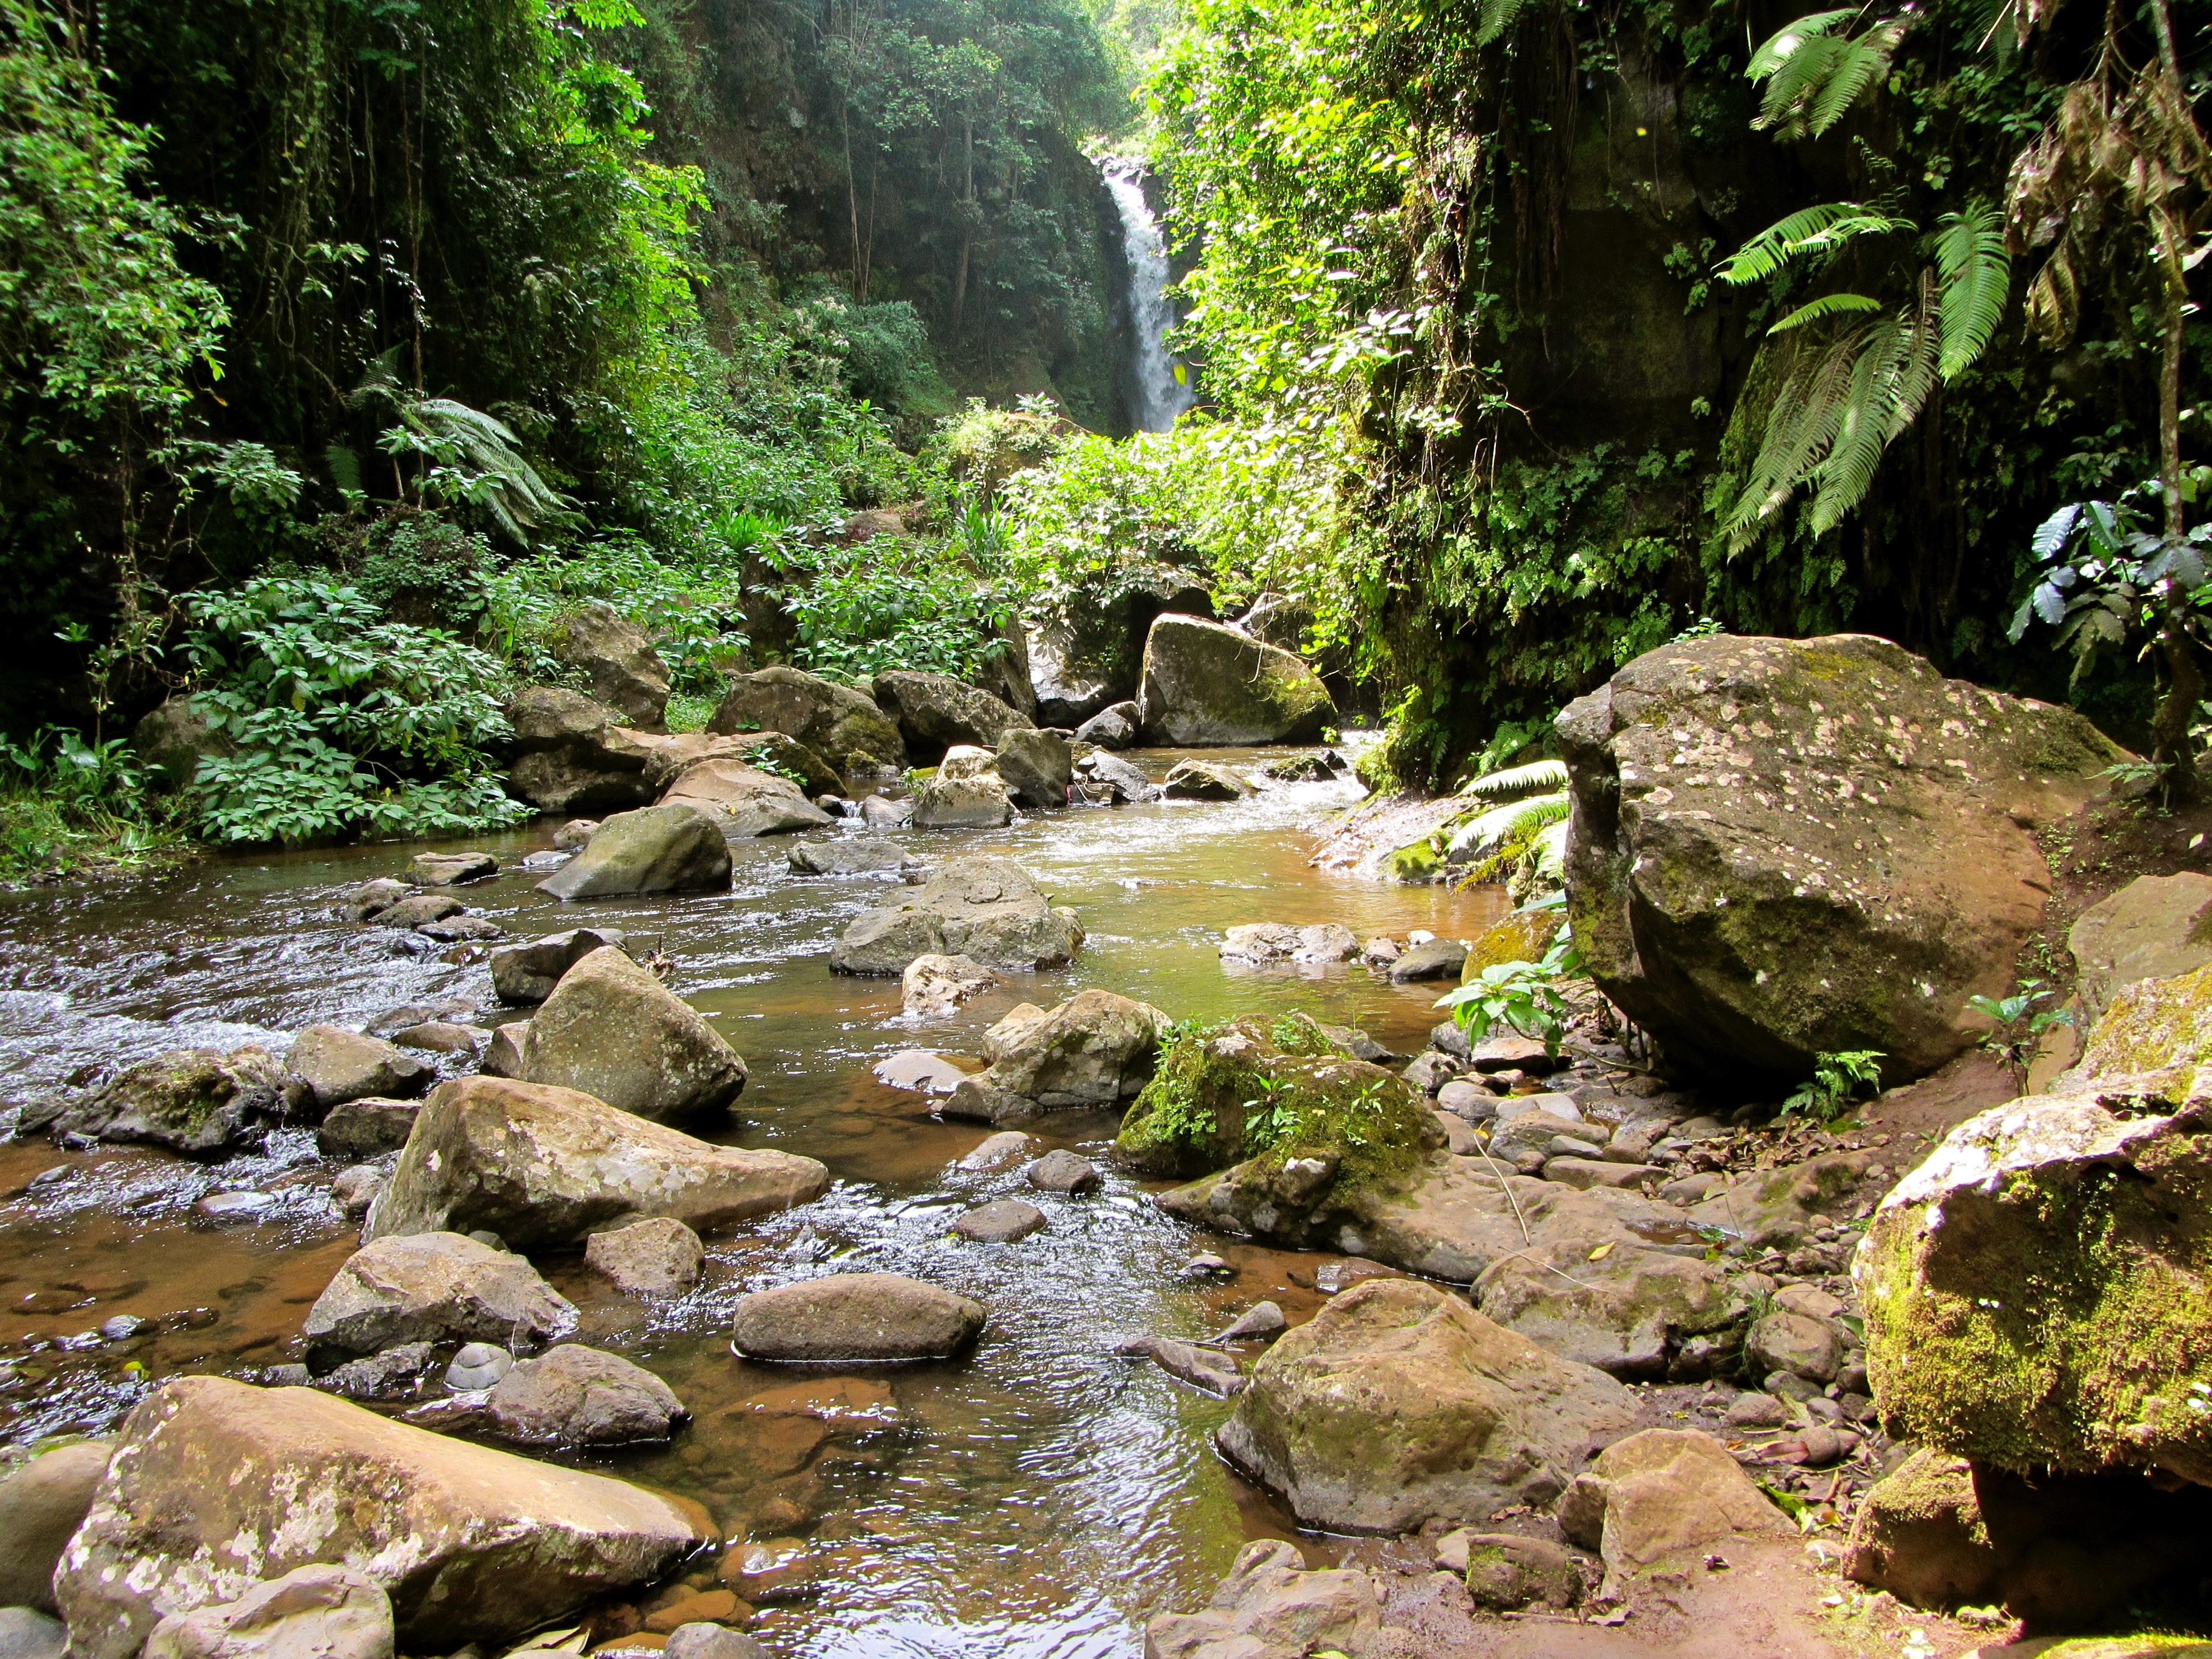
tree, water, nature, forest, outdoor, rock, waterfall, creek, wilderness, mountain, flower, adventure, river, valley, environment, stream, green, jungle, tranquil, scenic, tropical, rapid, body of water, rainforest, woodland, tropics, water feature, watercourse, landform